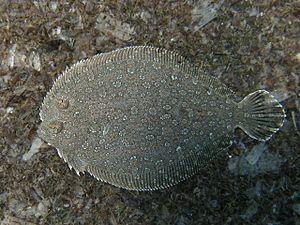
Bothus podas, le Rombou podas, est une espèce de poissons plats de la famille des Bothidae.
Bothus est un genre de poissons plats de la famille des Bothidae.